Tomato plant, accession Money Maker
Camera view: vertical (180 deg); turntable rotation: 240 degrees
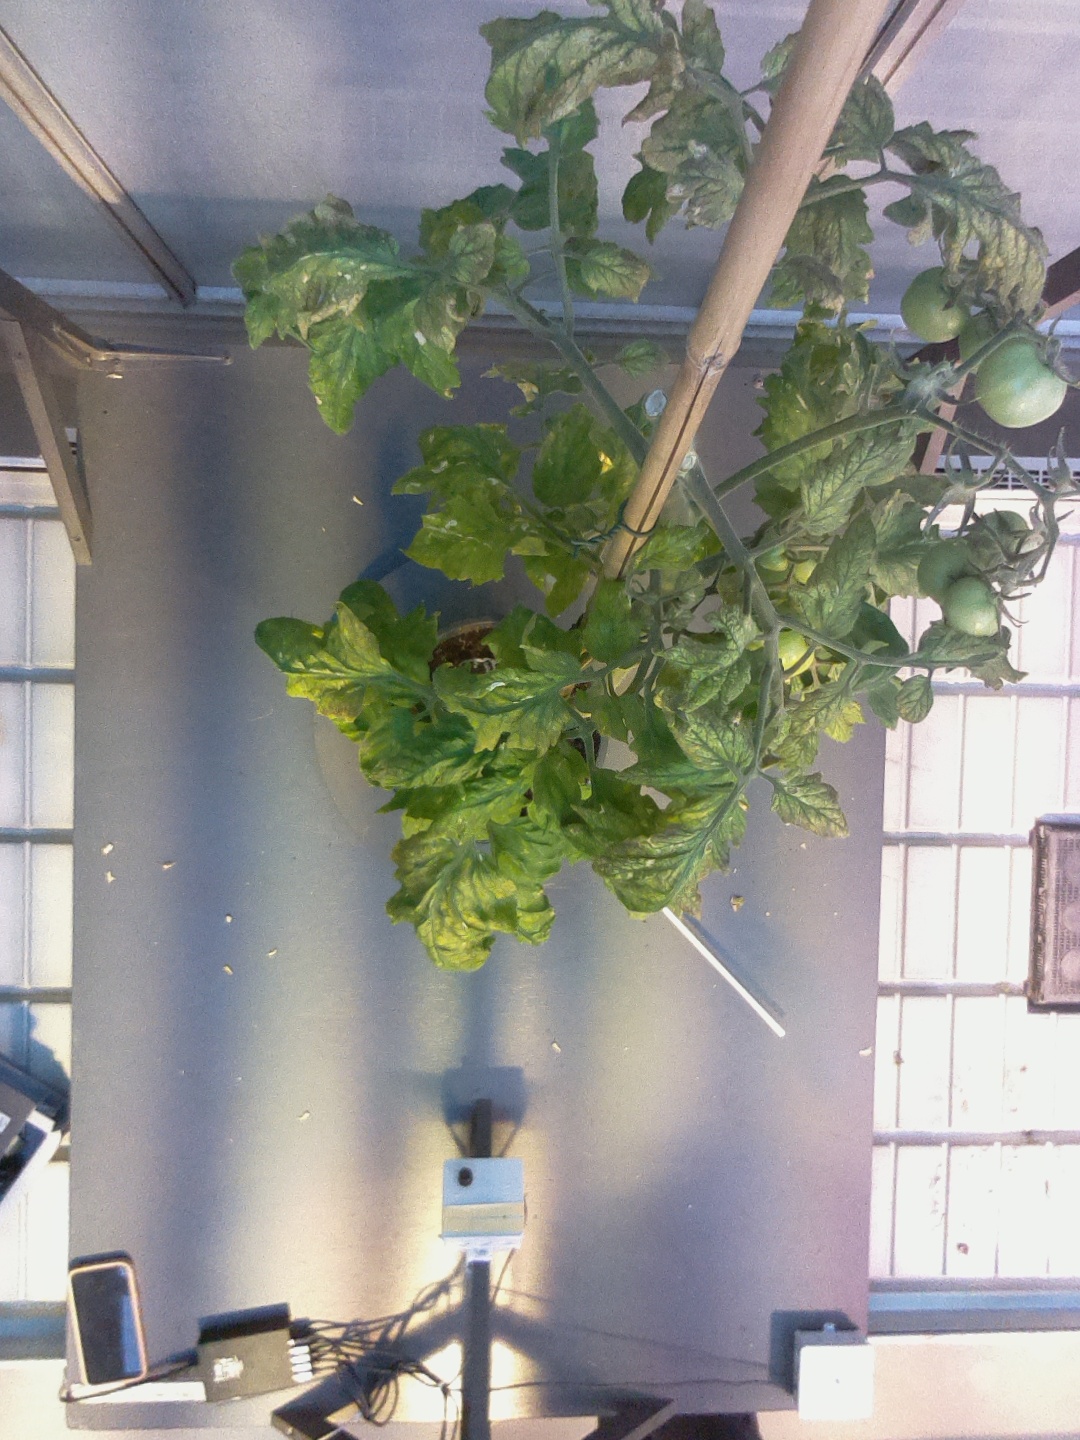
BBCH growth stage 78: 80% -90% of final fruit size